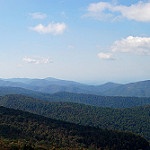
Label: mountain